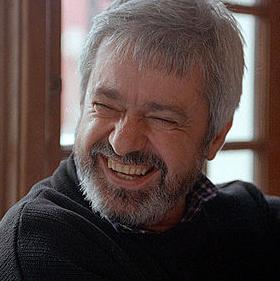
Age: 55